Solar Car Challenge

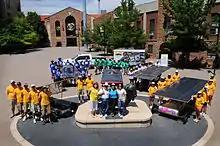
End of the 2010 Cross Country Race at the University of Colorado

The Solar Car Challenge is an educational program aimed at engaging high school students in designing, building, and racing solar-powered vehicles. Established in 1989 by Dr. Lehman Marks, the challenge promotes science, engineering, technology, and green energy solutions among youth. Originally a classroom project, it has grown into a national competition featuring closed-track races at the Texas Motor Speedway and cross-country races across the U.S. The event has inspired numerous innovations in solar vehicle design and collaborates with organizations supporting STEM education and renewable energy.